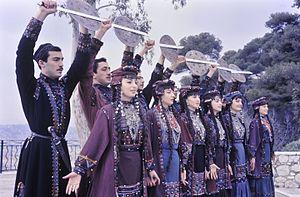
Danses de Géorgie. 1965
La danse traditionnelle géorgienne est née à l’intersection de deux mondes culturels, l'européen et l'asiatique : ses racines remontent à l'ère préchrétienne. Malgré les invasions successives, mongoles, perses, ottomanes et russes, elle a su conserver ses caractéristiques propres.